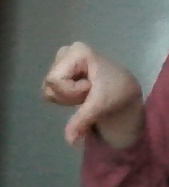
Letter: waw